Marino, Dublin

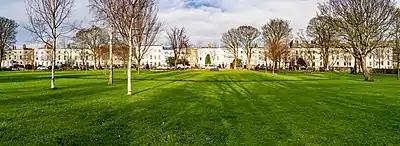

The townland of Marino was carved out of the townland of Donnycarney which was granted to the Corporation of Dublin following the dissolution of The Priory of All Hallows in the reign of King Henry VIII. In 1787, it was described by English writer Richard Lewis as "a small village a mile beyond Drumcondra and two-and-a-half miles from Dublin Castle."